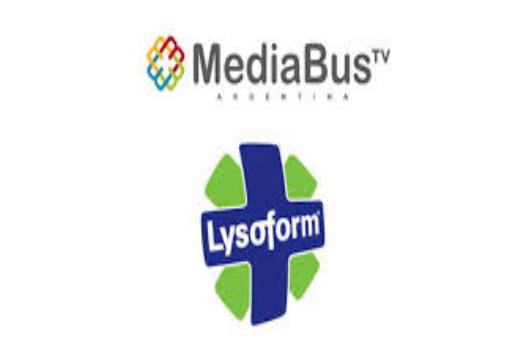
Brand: lysoform
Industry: Necessities